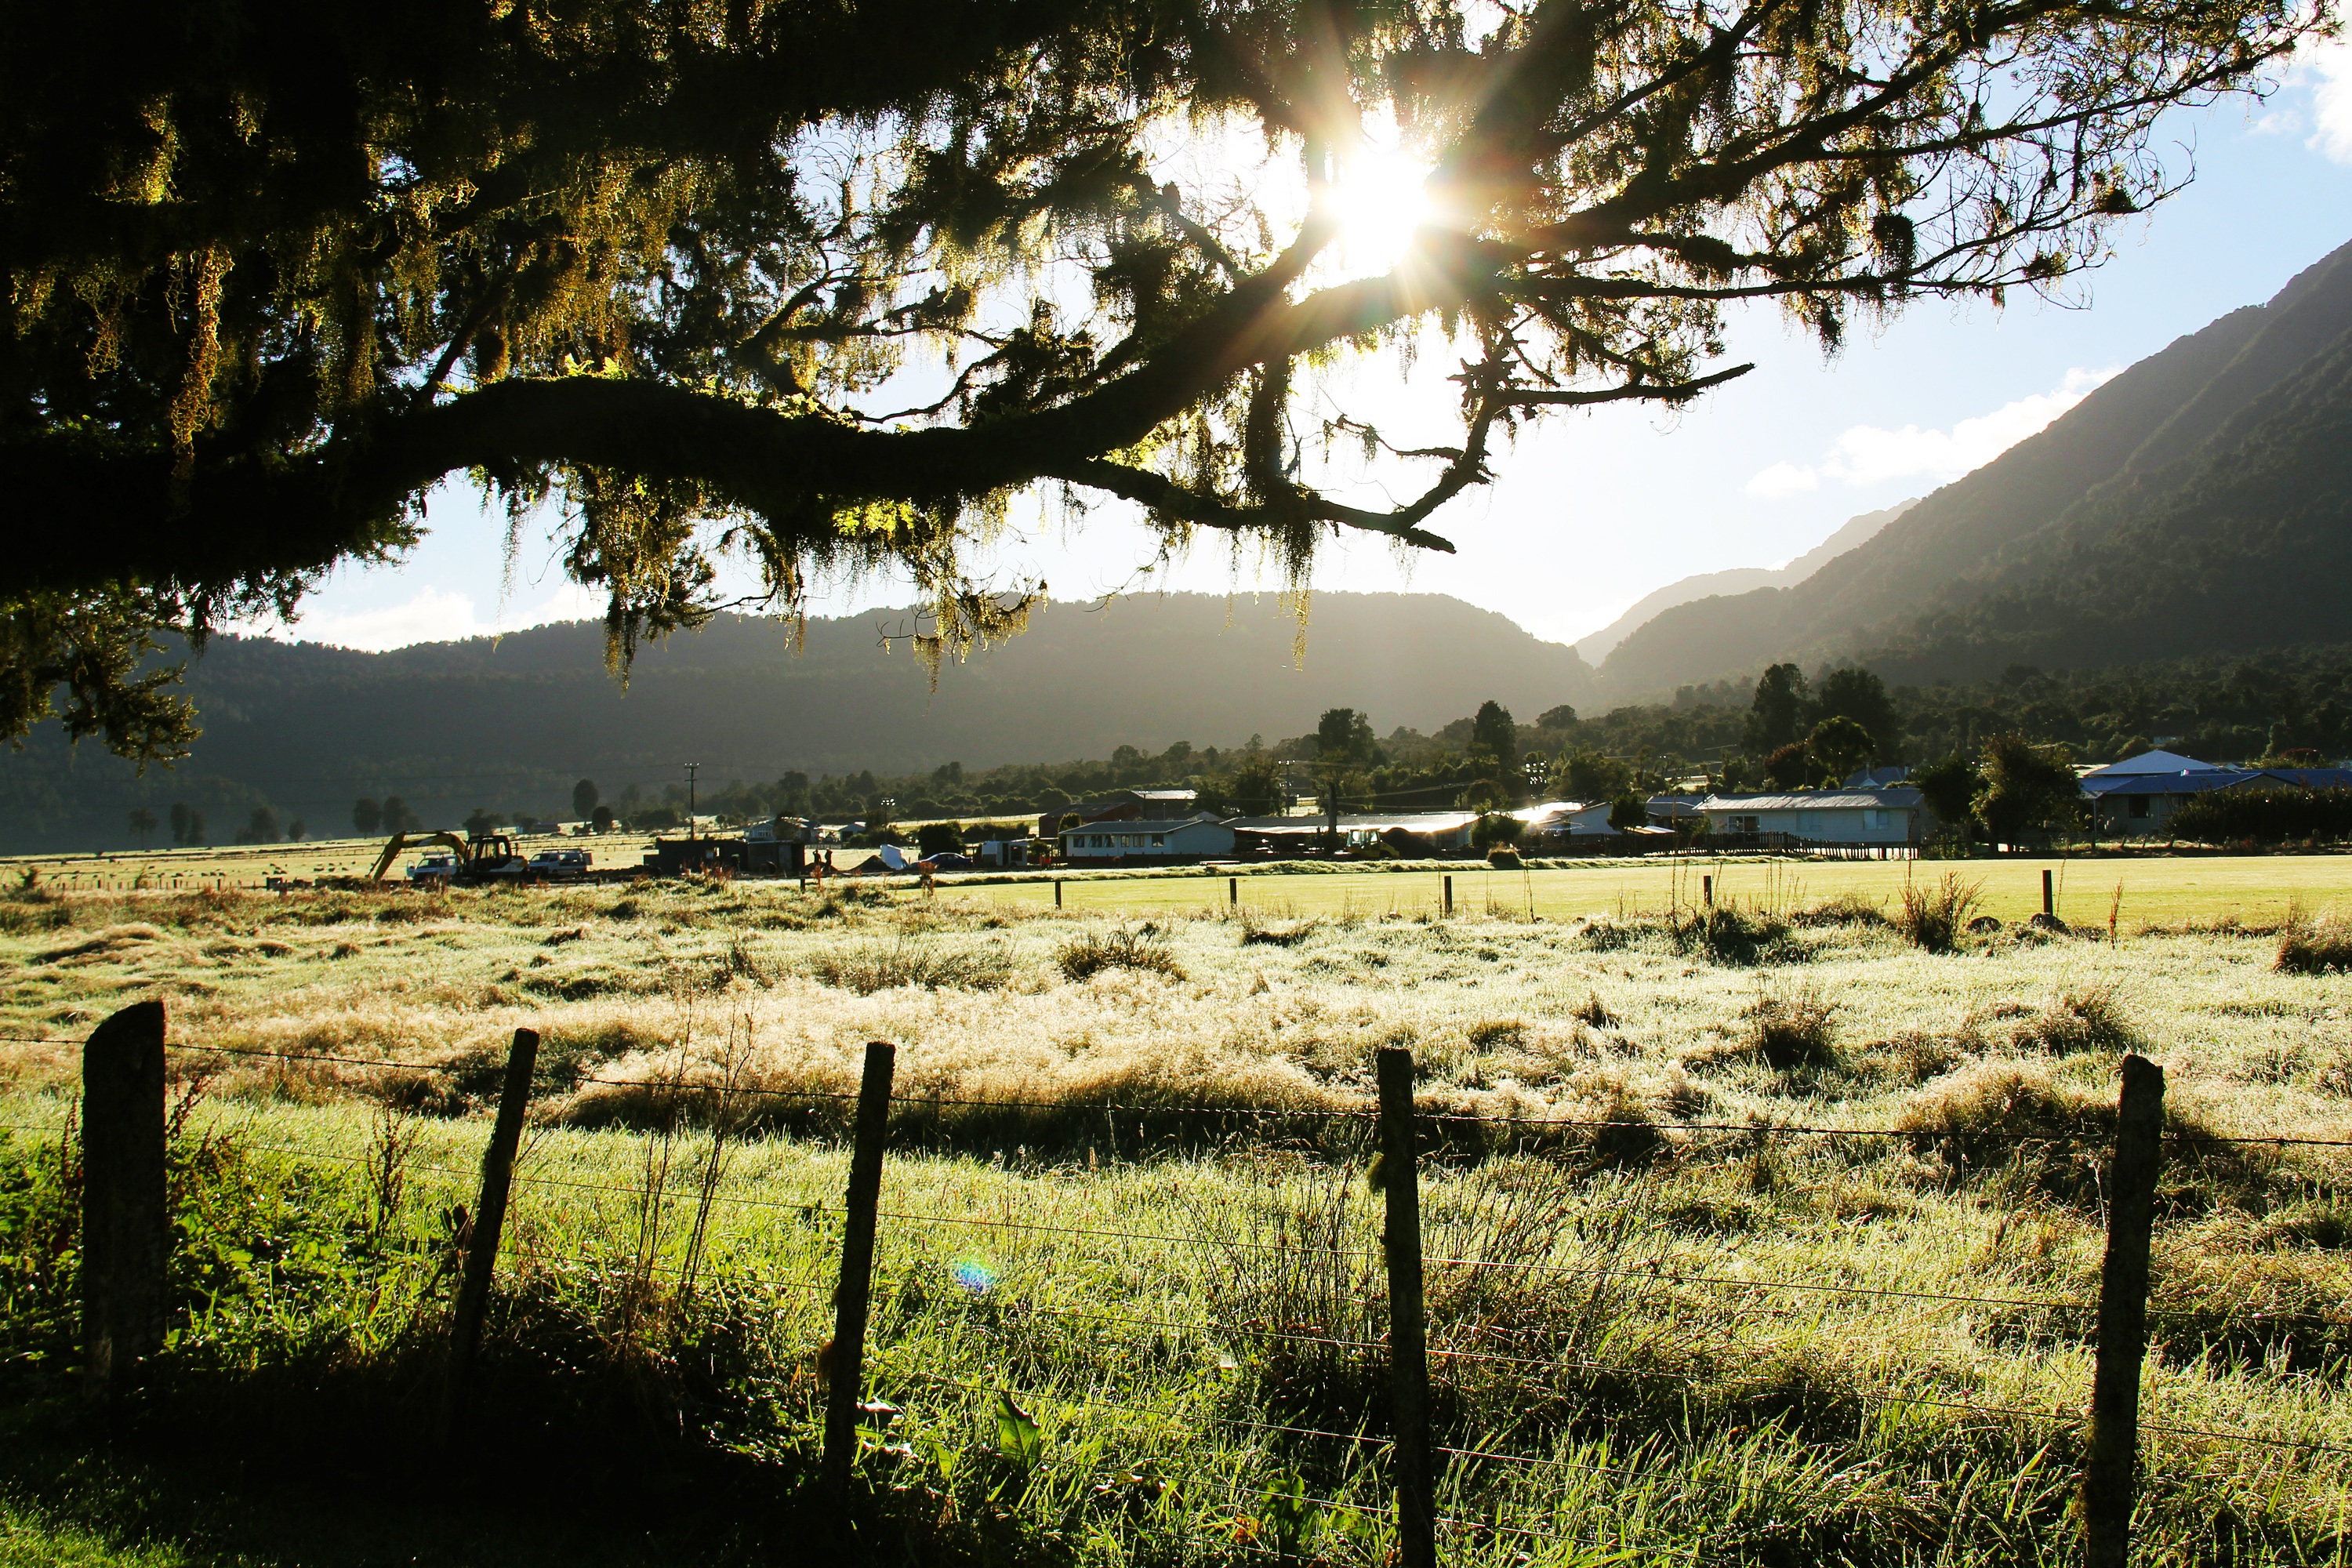
landscape, tree, nature, grass, wilderness, mountain, plant, sunset, field, sunlight, morning, leaf, flower, lake, valley, evening, green, reflection, autumn, scenery, greenery, new zealand, habitat, rural area, breathtaking, fox glacier, natural environment, woody plant